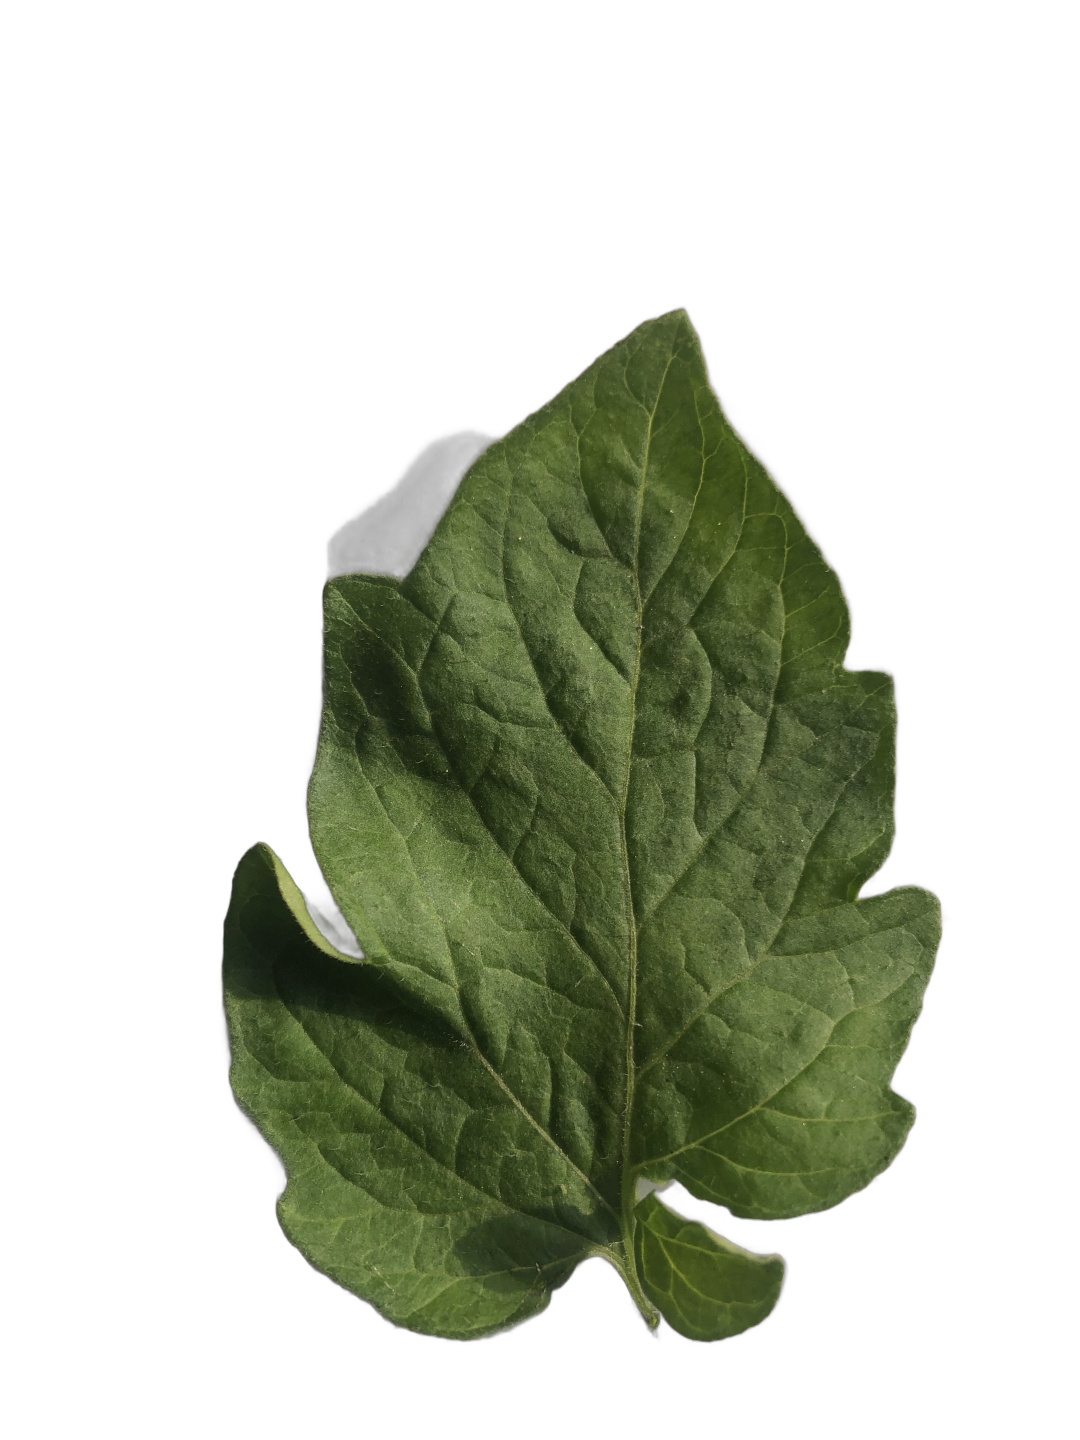
Crop: Tomato
Label: Healthy